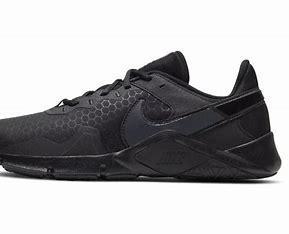
Brand: Nike
Model: Legend Essential 2